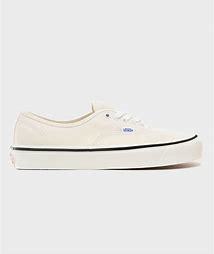
Brand: Vans
Model: Anaheim Factory Authentic 44 DX